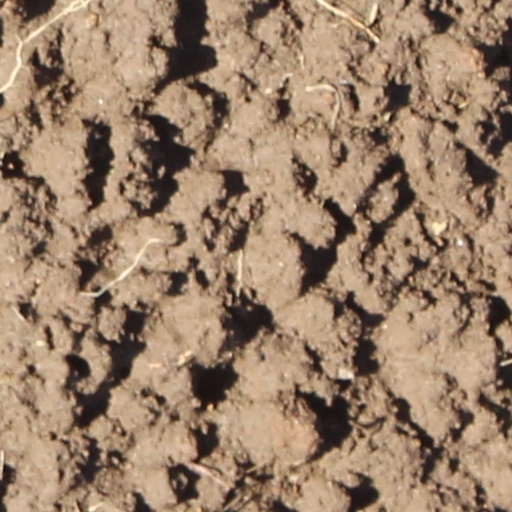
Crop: wheat